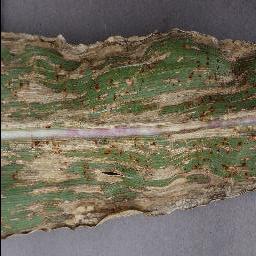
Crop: corn
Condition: (maize)_cercospora_spot_gray_spot